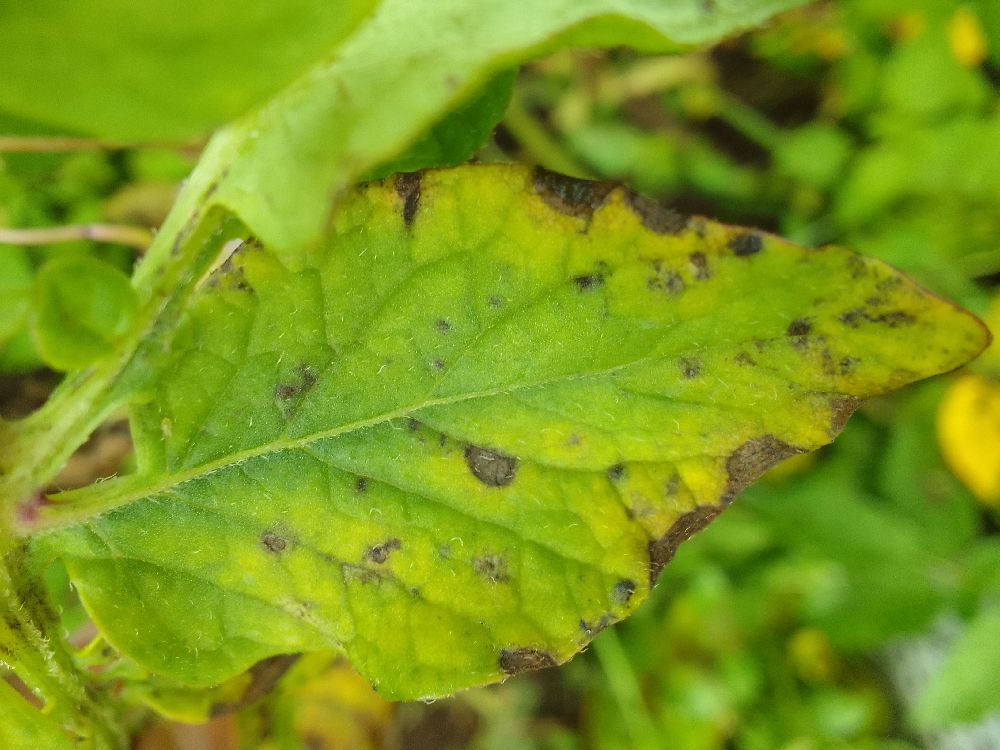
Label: Early blight